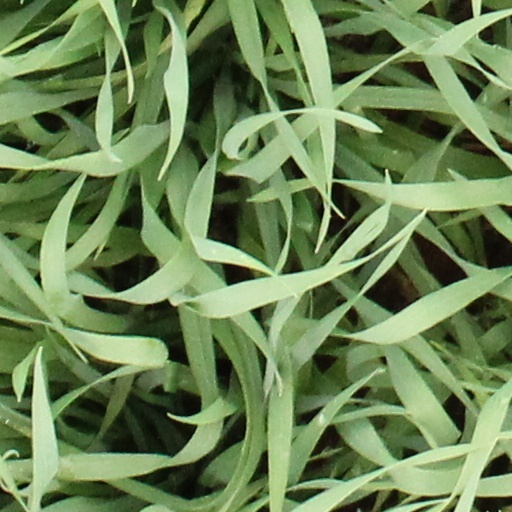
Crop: wheat